Regi Penxten

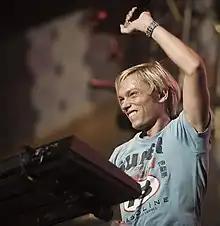

Regi Penxten (born Reginald Paul Stefan Penxten on 4 March 1976) is a Belgian DJ and record producer of many Eurodance and trance projects in Belgium, including Milk Inc. and Sylver.